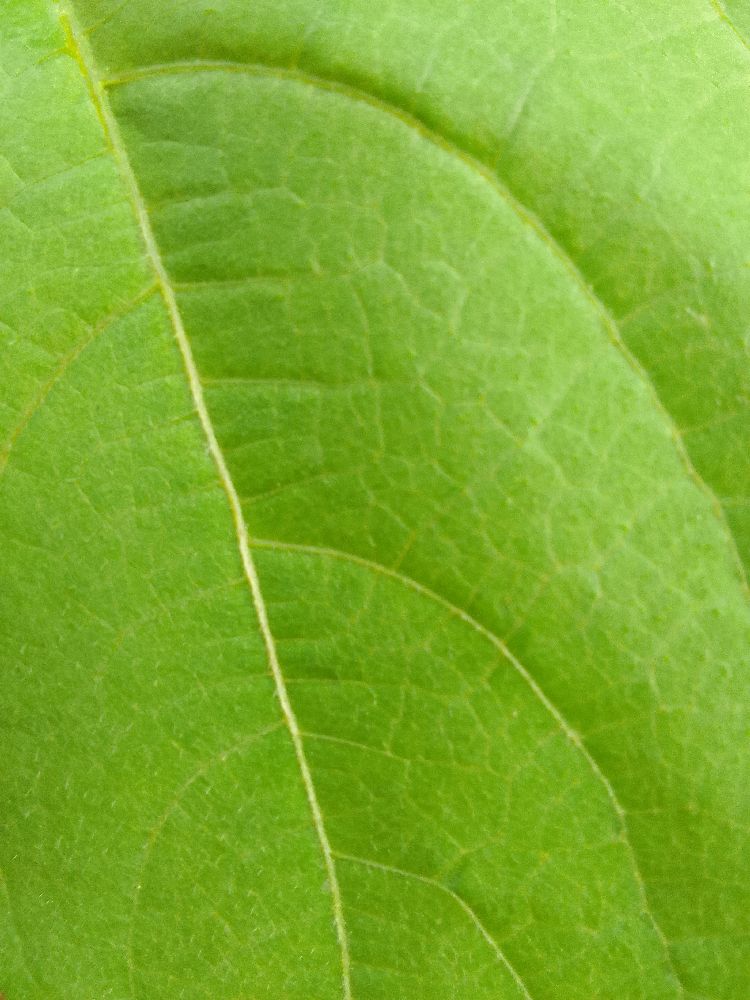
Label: healthy